Neckarwestheim Nuclear Power Plant

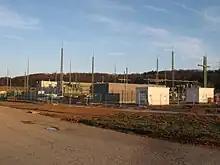
Traction Current Inverter under construction

The GKN station has a 16.7 Hz traction current converter plant. It is close to the switchgear of block II, has two identical sets, consisting of a three-phase 50 Hz AC motor with 12 poles and a four pole single phase 16.7 Hz AC synchronous generator. The rated voltage of the three-phase AC asynchronous machine and the traction current machine is 12.5 kV. The set has a length of 17.5 meters and a maximum width of 7 meters. The nominal power rating for each set is 70 megawatts, which are the largest traction current motor-generator sets ever built. It feeds the 110 kV balanced line traction power network through appropriate transformers. Power can be transferred from the Block II nuclear generator over the 380 kV transmission network.